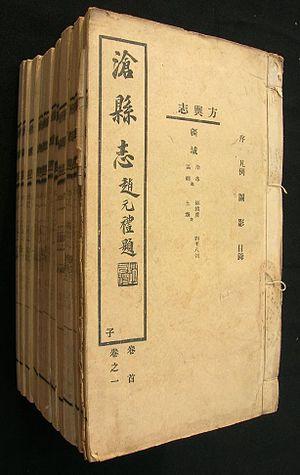
""Annales du Comté de Cang - 沧县志“, publié en 1933 à Cangzhou, province du Hebei, Chine.
Le baji quan est un art martial chinois traditionnel, originaire du comté de Cang, dans la province du Hebei. Probablement d'origine taoïste, il s'est propagé notamment au sein de la communauté musulmane des Hui. Il était notamment l'art martial pratiqué par les gardes du corps du dernier Empereur de la dynastie Qing, Puyi, ainsi que du dernier président de la République de Chine, Tchang Kaï-chek, et du premier président de la République populaire de Chine, Mao Zedong.